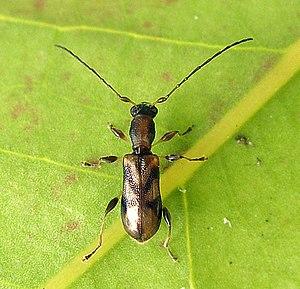
Spathuliger gomyi Villiers, 1970 (Coleoptera, Cerambycidae). Espèce endémique de l'île de La Réunion
Yves, Jean, Pierre Gomy, né le 2 juillet 1942 à Paris, est un enseignant français surtout connu en entomologie comme histéridologue ou histéridologiste., c'est-à-dire un coléoptériste spécialisé dans l'étude de la famille des Histeridae. Sa découverte tardive du concept bouddhiste de coproduction conditionnée conforte ses recherches sur la biodiversité entomique et renforce son désir de comprendre et de protéger les milieux naturels. Pour être conforme à ses idées, il agit au sein de plusieurs organismes qui consacrent leurs activités à l'étude et à la protection de l'environnement. On lui doit également la publication de cinq recueils de poèmes inspirés par son épouse, la fuite du temps et son séjour aux Îles : Mascareignes, Madagascar, Comores où il découvre aussi l'émission radiophonique de Stéphane Pizella: "Les nuits du bout du monde".